Kardia (film)

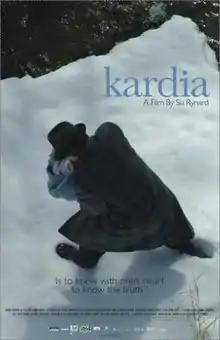

Kardia is the debut feature film by director Su Rynard, released in 2005. The film was produced by Paul Barkin and Larissa Giroux of Alcina Pictures in Toronto, Ontario, Canada.